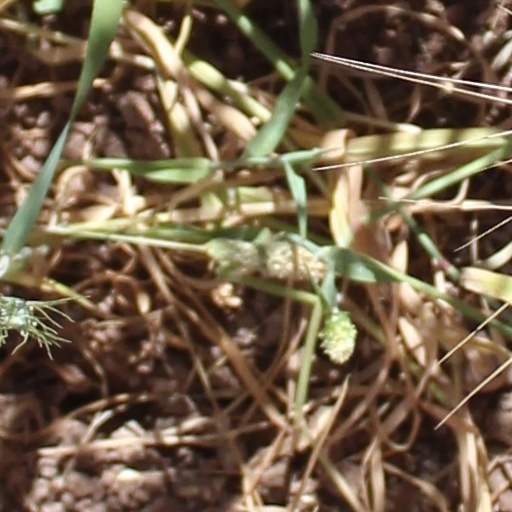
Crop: wheat